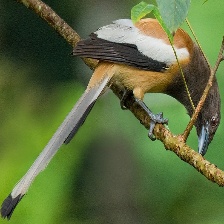
Species: RUFOUS TREPE
Scientific name: DENDROCITTA VAGABUNDA